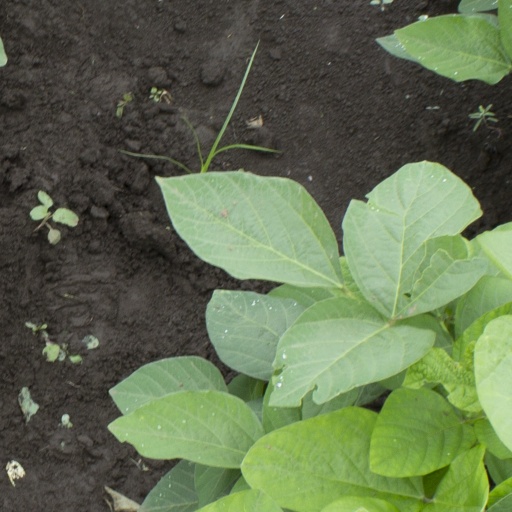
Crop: soybean